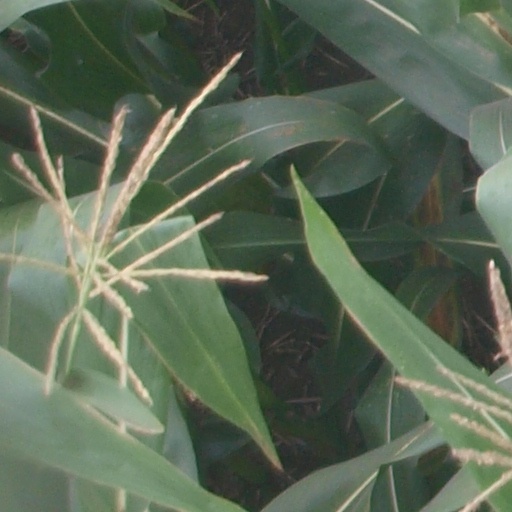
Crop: maize; corn